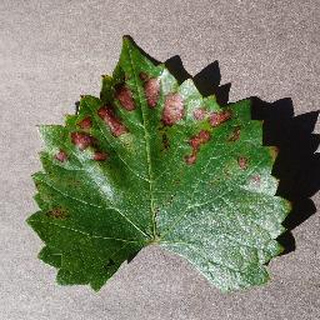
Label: grape_esca_black_measles